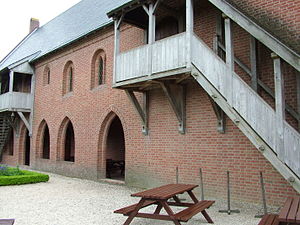
Archeon / Middelalderen
Bagsiden af klosteret.
Archeon er et frilandsmuseum i Alphen aan den Rijn i Holland. Museet er en arkæologisk og historisk temapark, der viser Hollands historie i forhistorisk tid, den romerske æra og middelalderen. Museet bliver især brugt som undervisningstilbud til skoler.